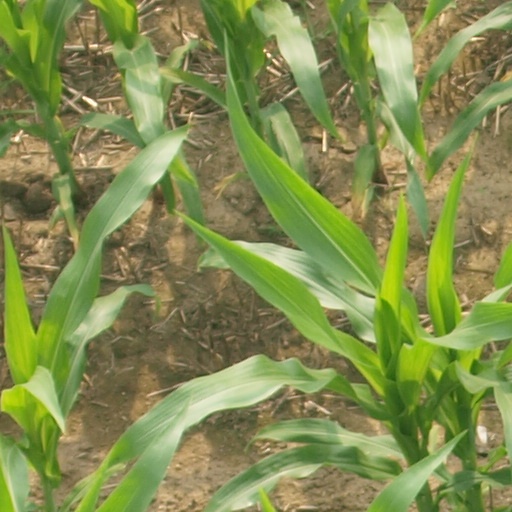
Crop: maize; corn